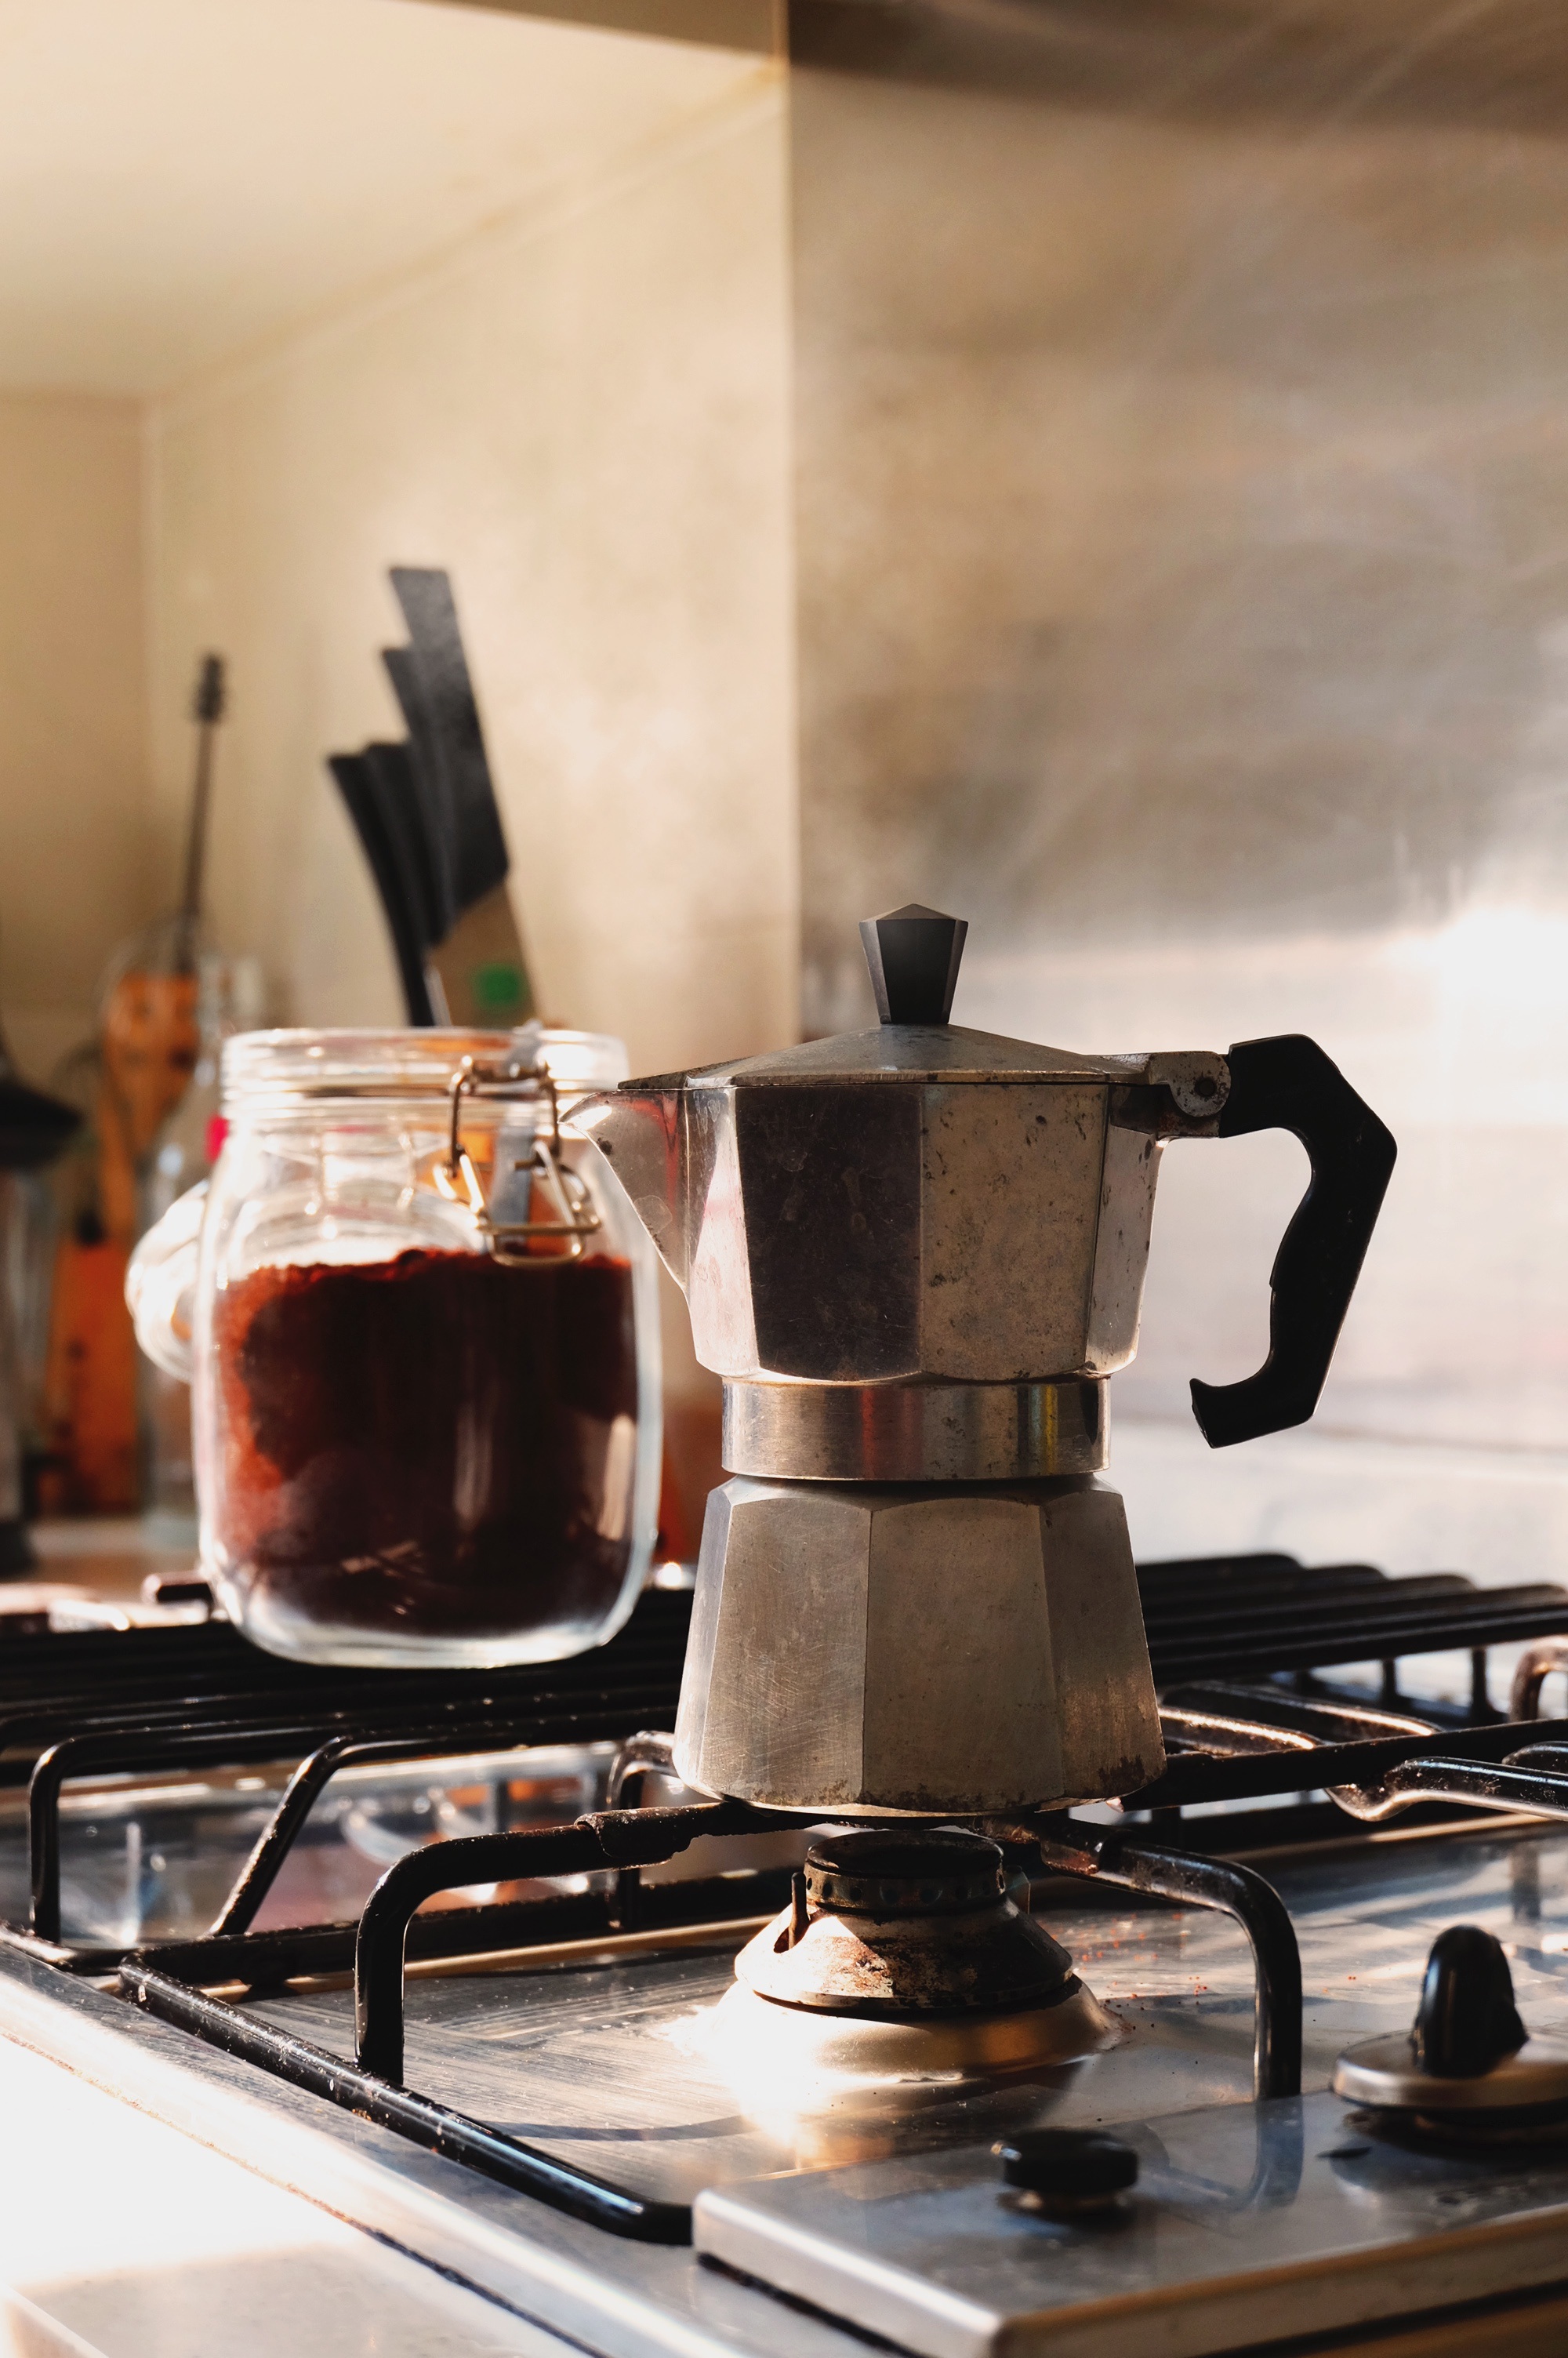
coffee, wood, vintage, retro, restaurant, teapot, pot, meal, drink, coffee pot, traditional, sense, man made object